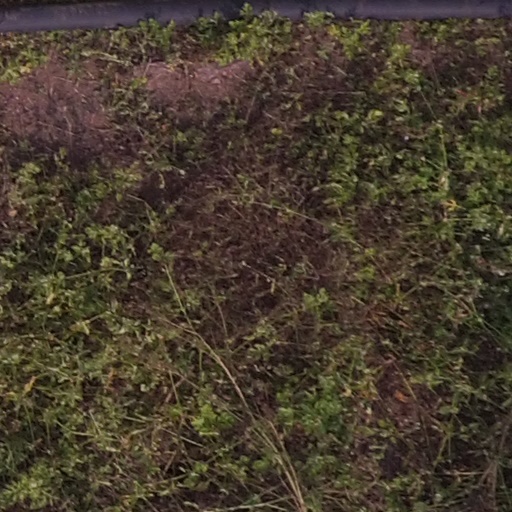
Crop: maize; corn